Everth Cabrera

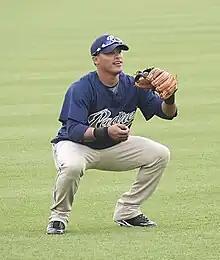
Cabrera with the San Diego Padres in 2009 spring training

Cabrera was the Padres Opening Day shortstop in 2010, but only played in 76 games that year due to a nagging right hamstring injury. His performance also fell off significantly compared to 2009, and the Padres signed Jason Bartlett in the offseason to be their regular shortstop.